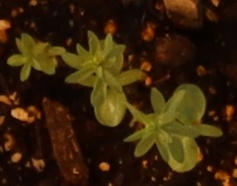
Label: Flax